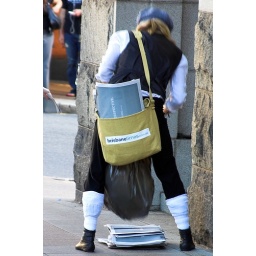
paper boy dressed promo girl handing out promo fliers for the new online newspaper launched in town yesterday